Just Ignore Him

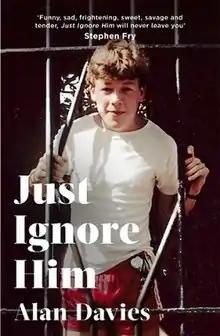
Front cover

Just Ignore Him is a 2020 memoir by the British comedian Alan Davies, detailing his early childhood.